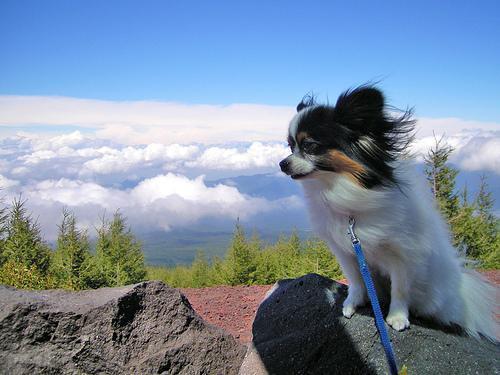
papillon